Diego Bianconi

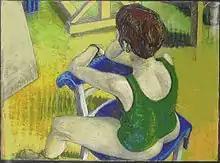
Modellpause, 1994, pastel, 108×79 cm

Diego Bianconi (born 1957 in Muralto, Locarno, Canton Ticino, Switzerland) is a Swiss painter.